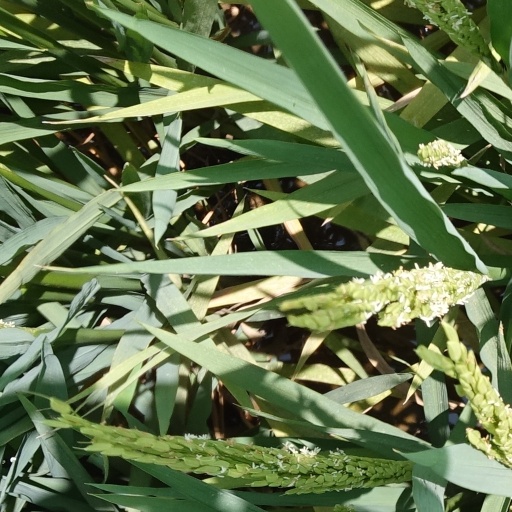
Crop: rice